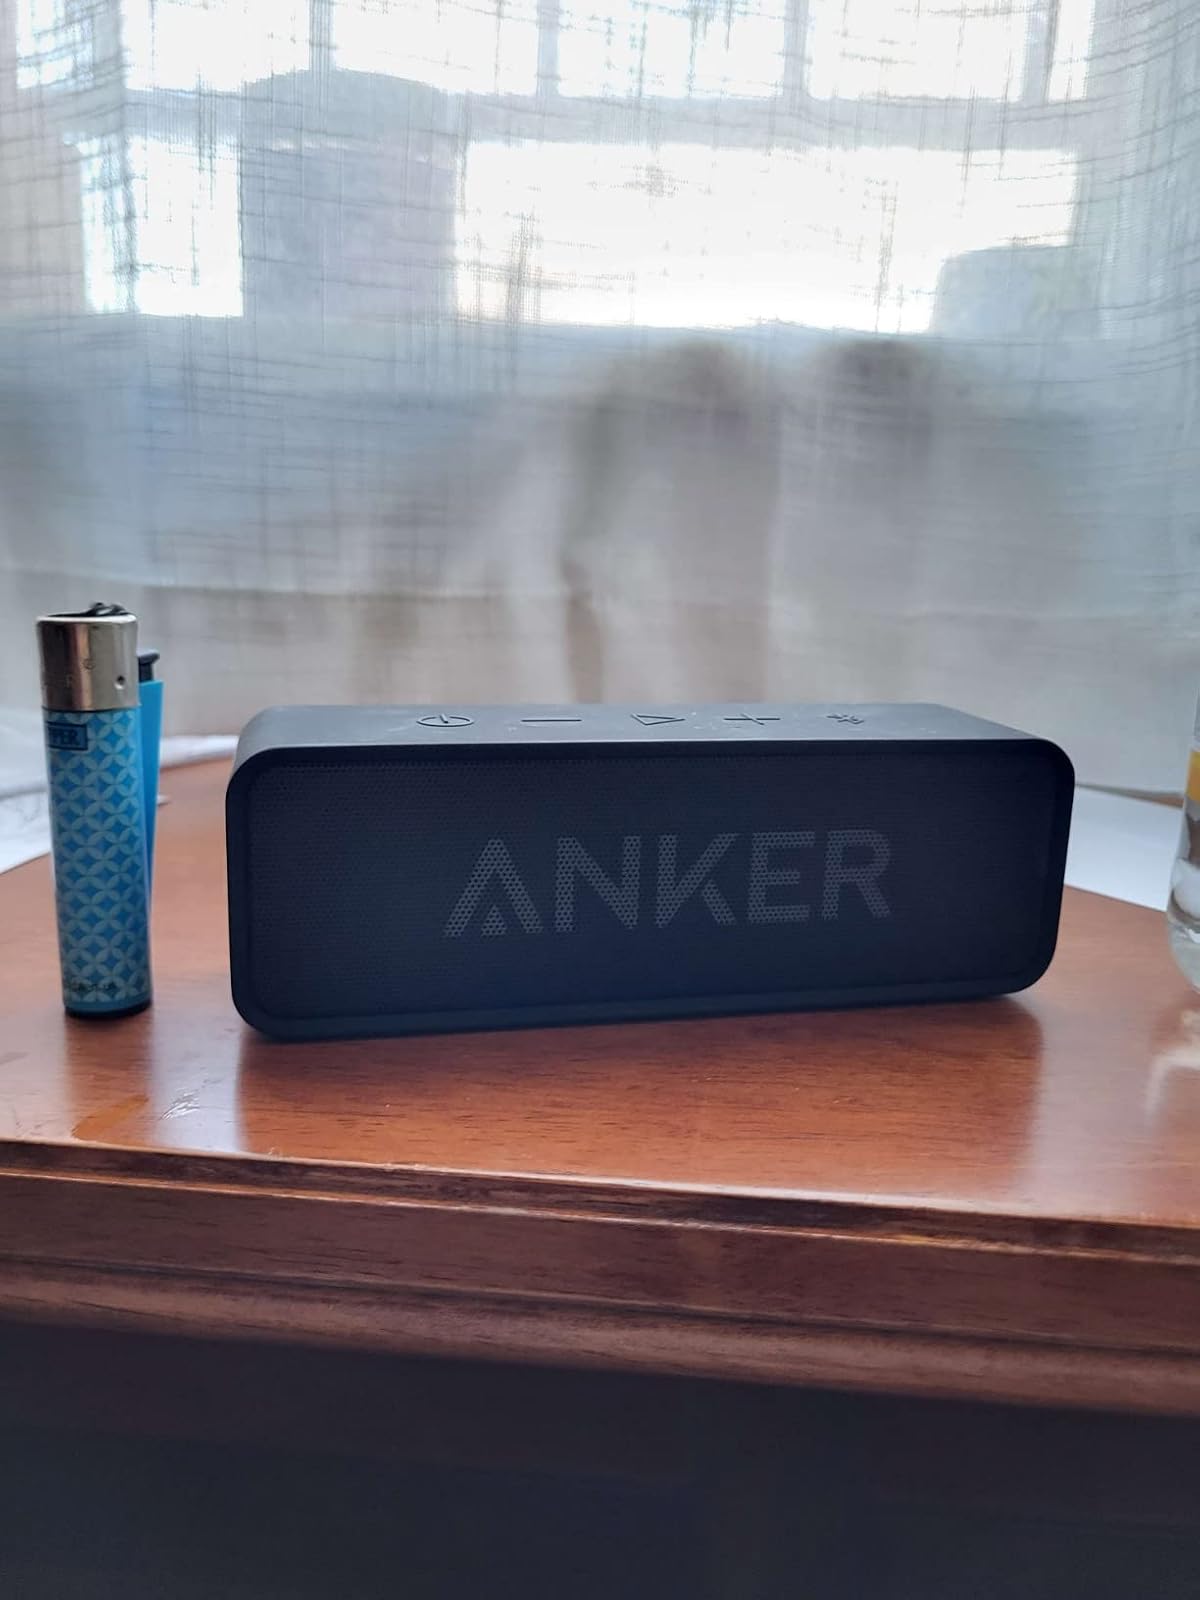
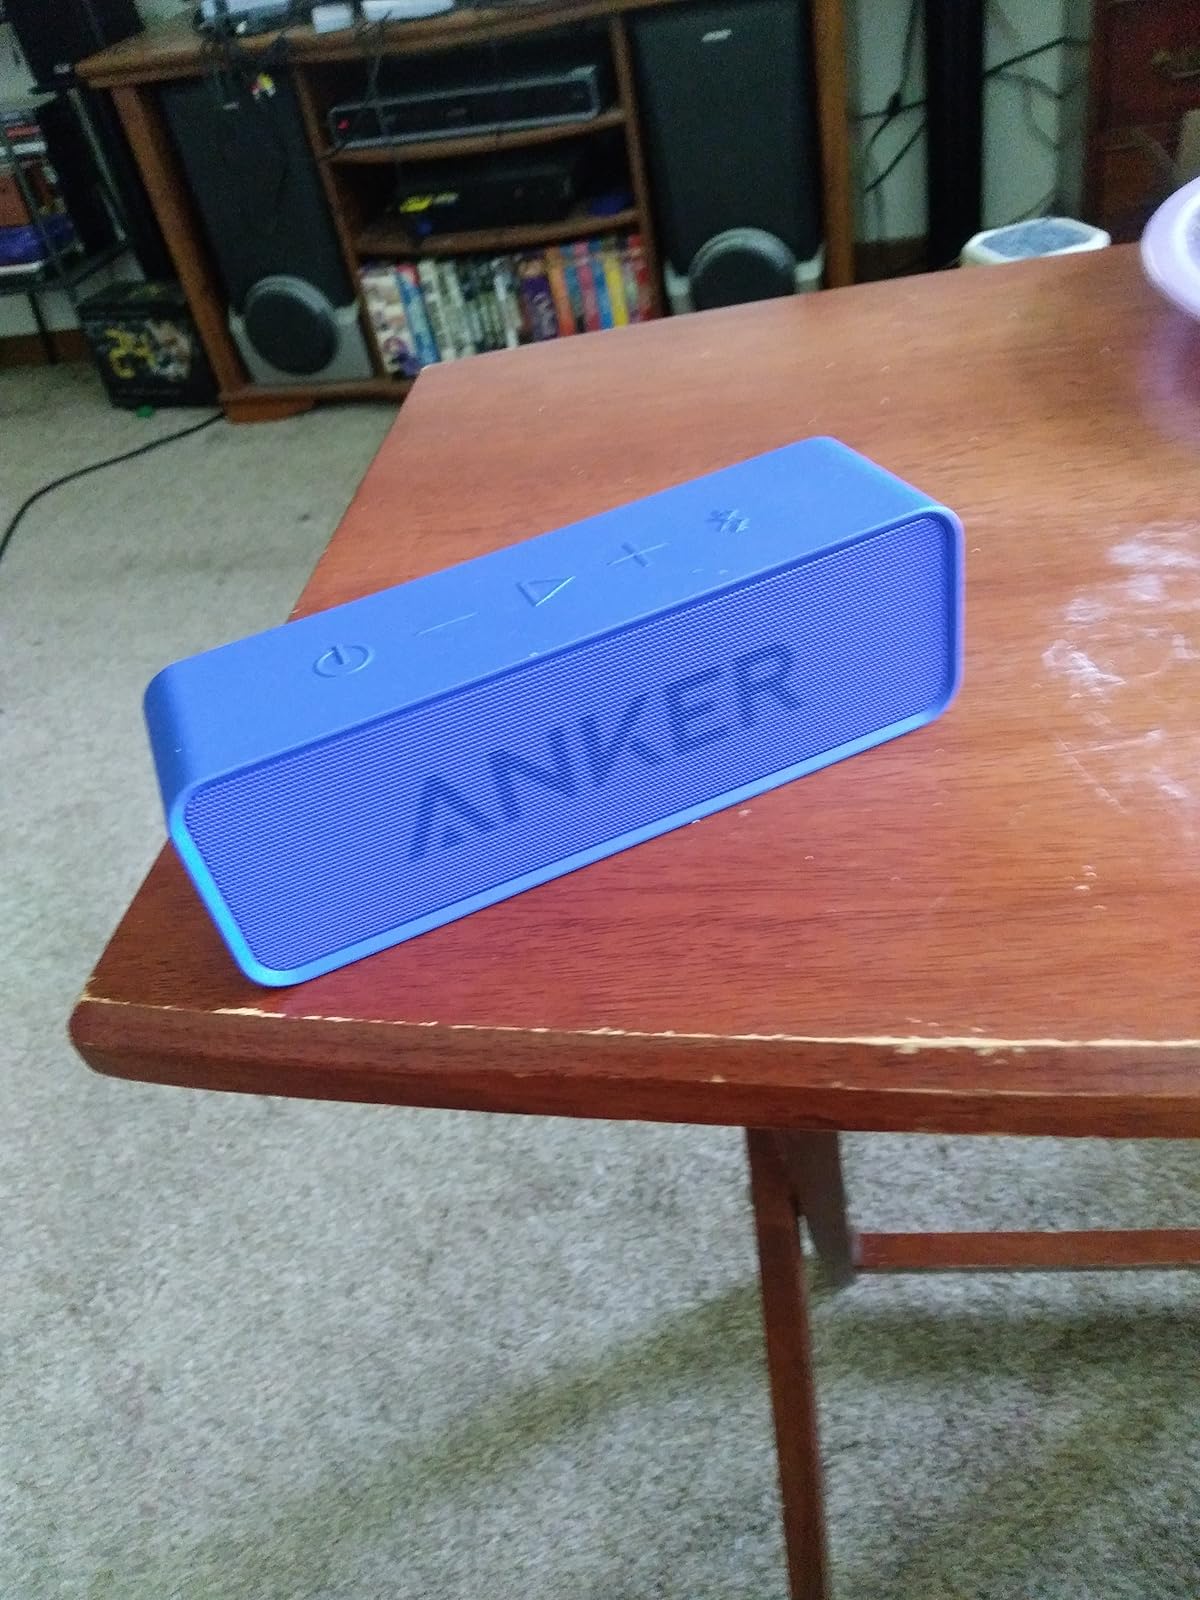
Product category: speaker
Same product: no